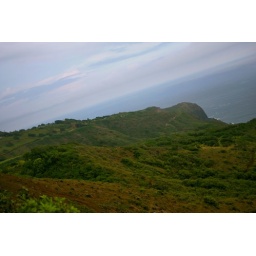
The colors of the soil and the vegetation contrasted against the blue sky was a constant of the drive around the West Maui Mountains.